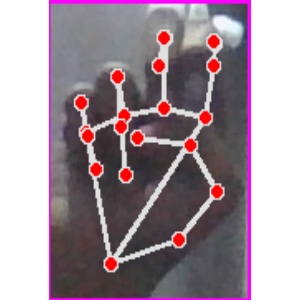
अक्षर: ह